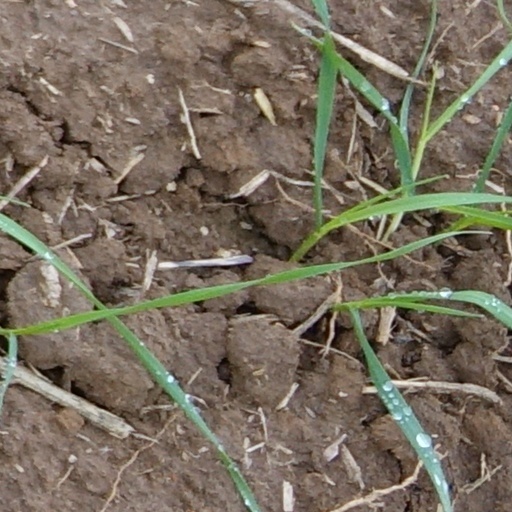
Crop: wheat